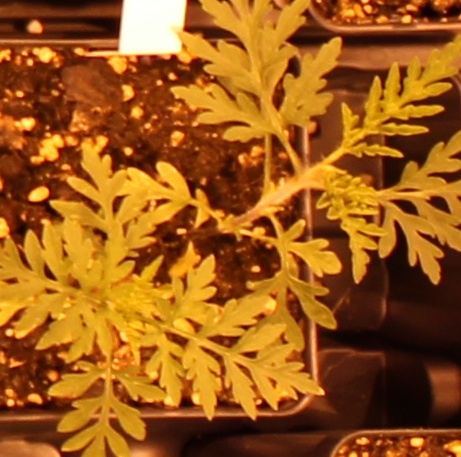
Label: Ragweed